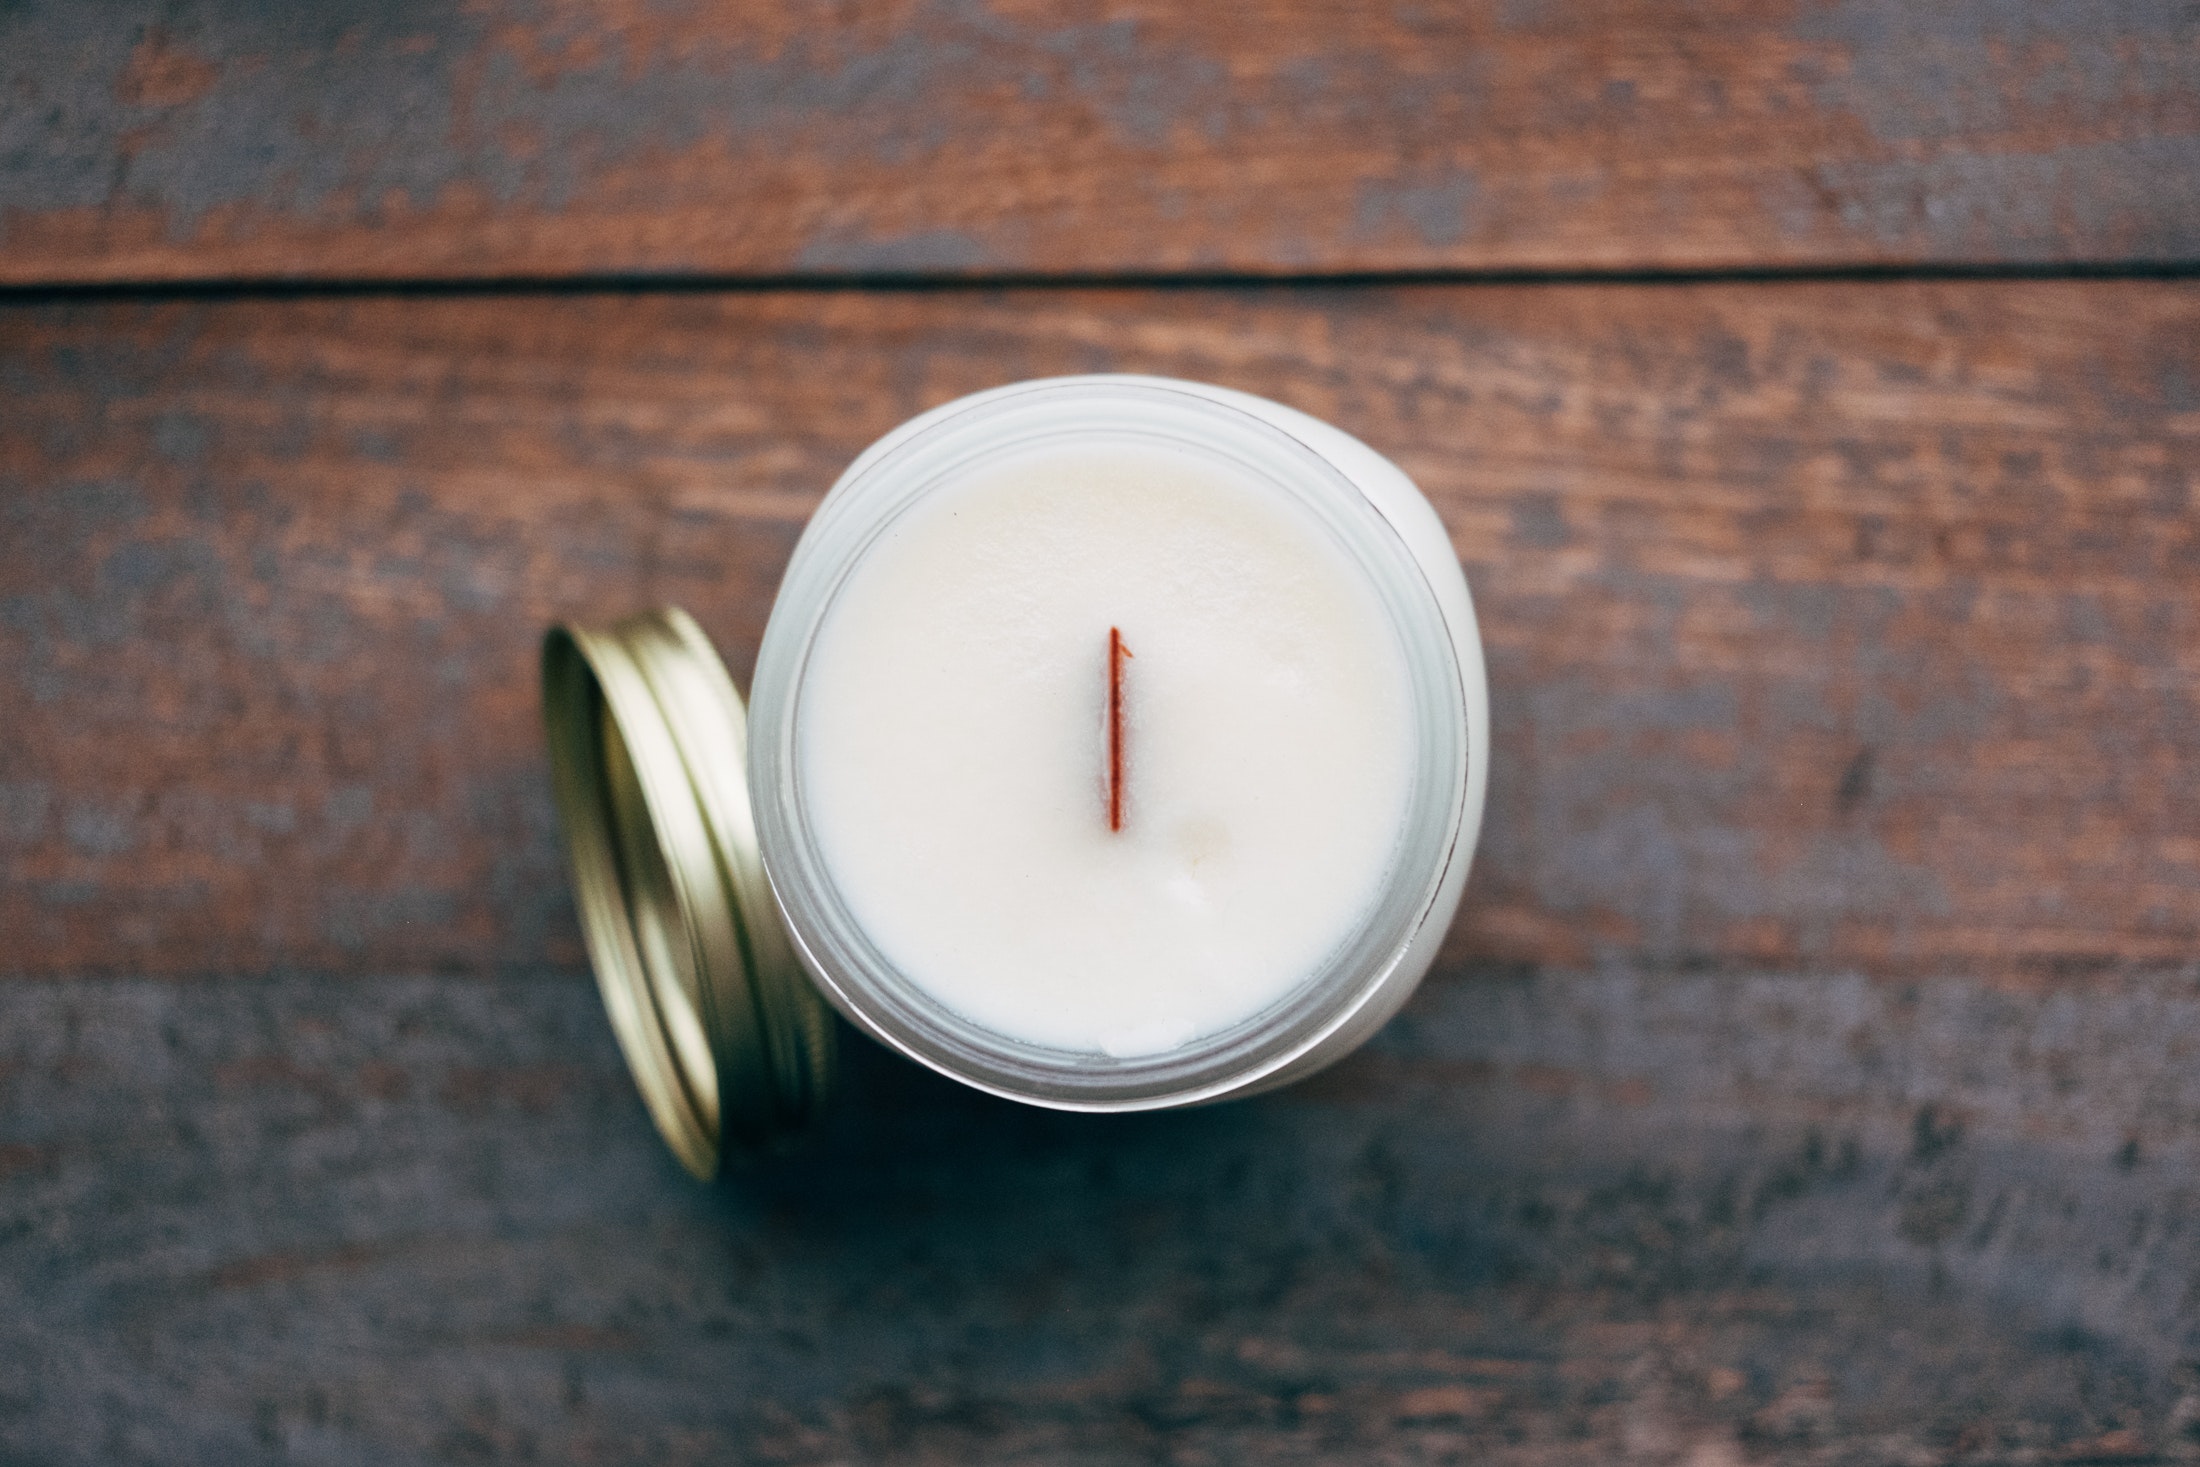
lighting, candle, wood